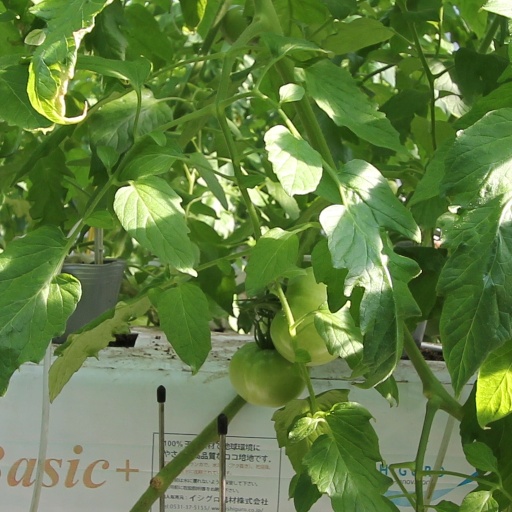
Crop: tomato